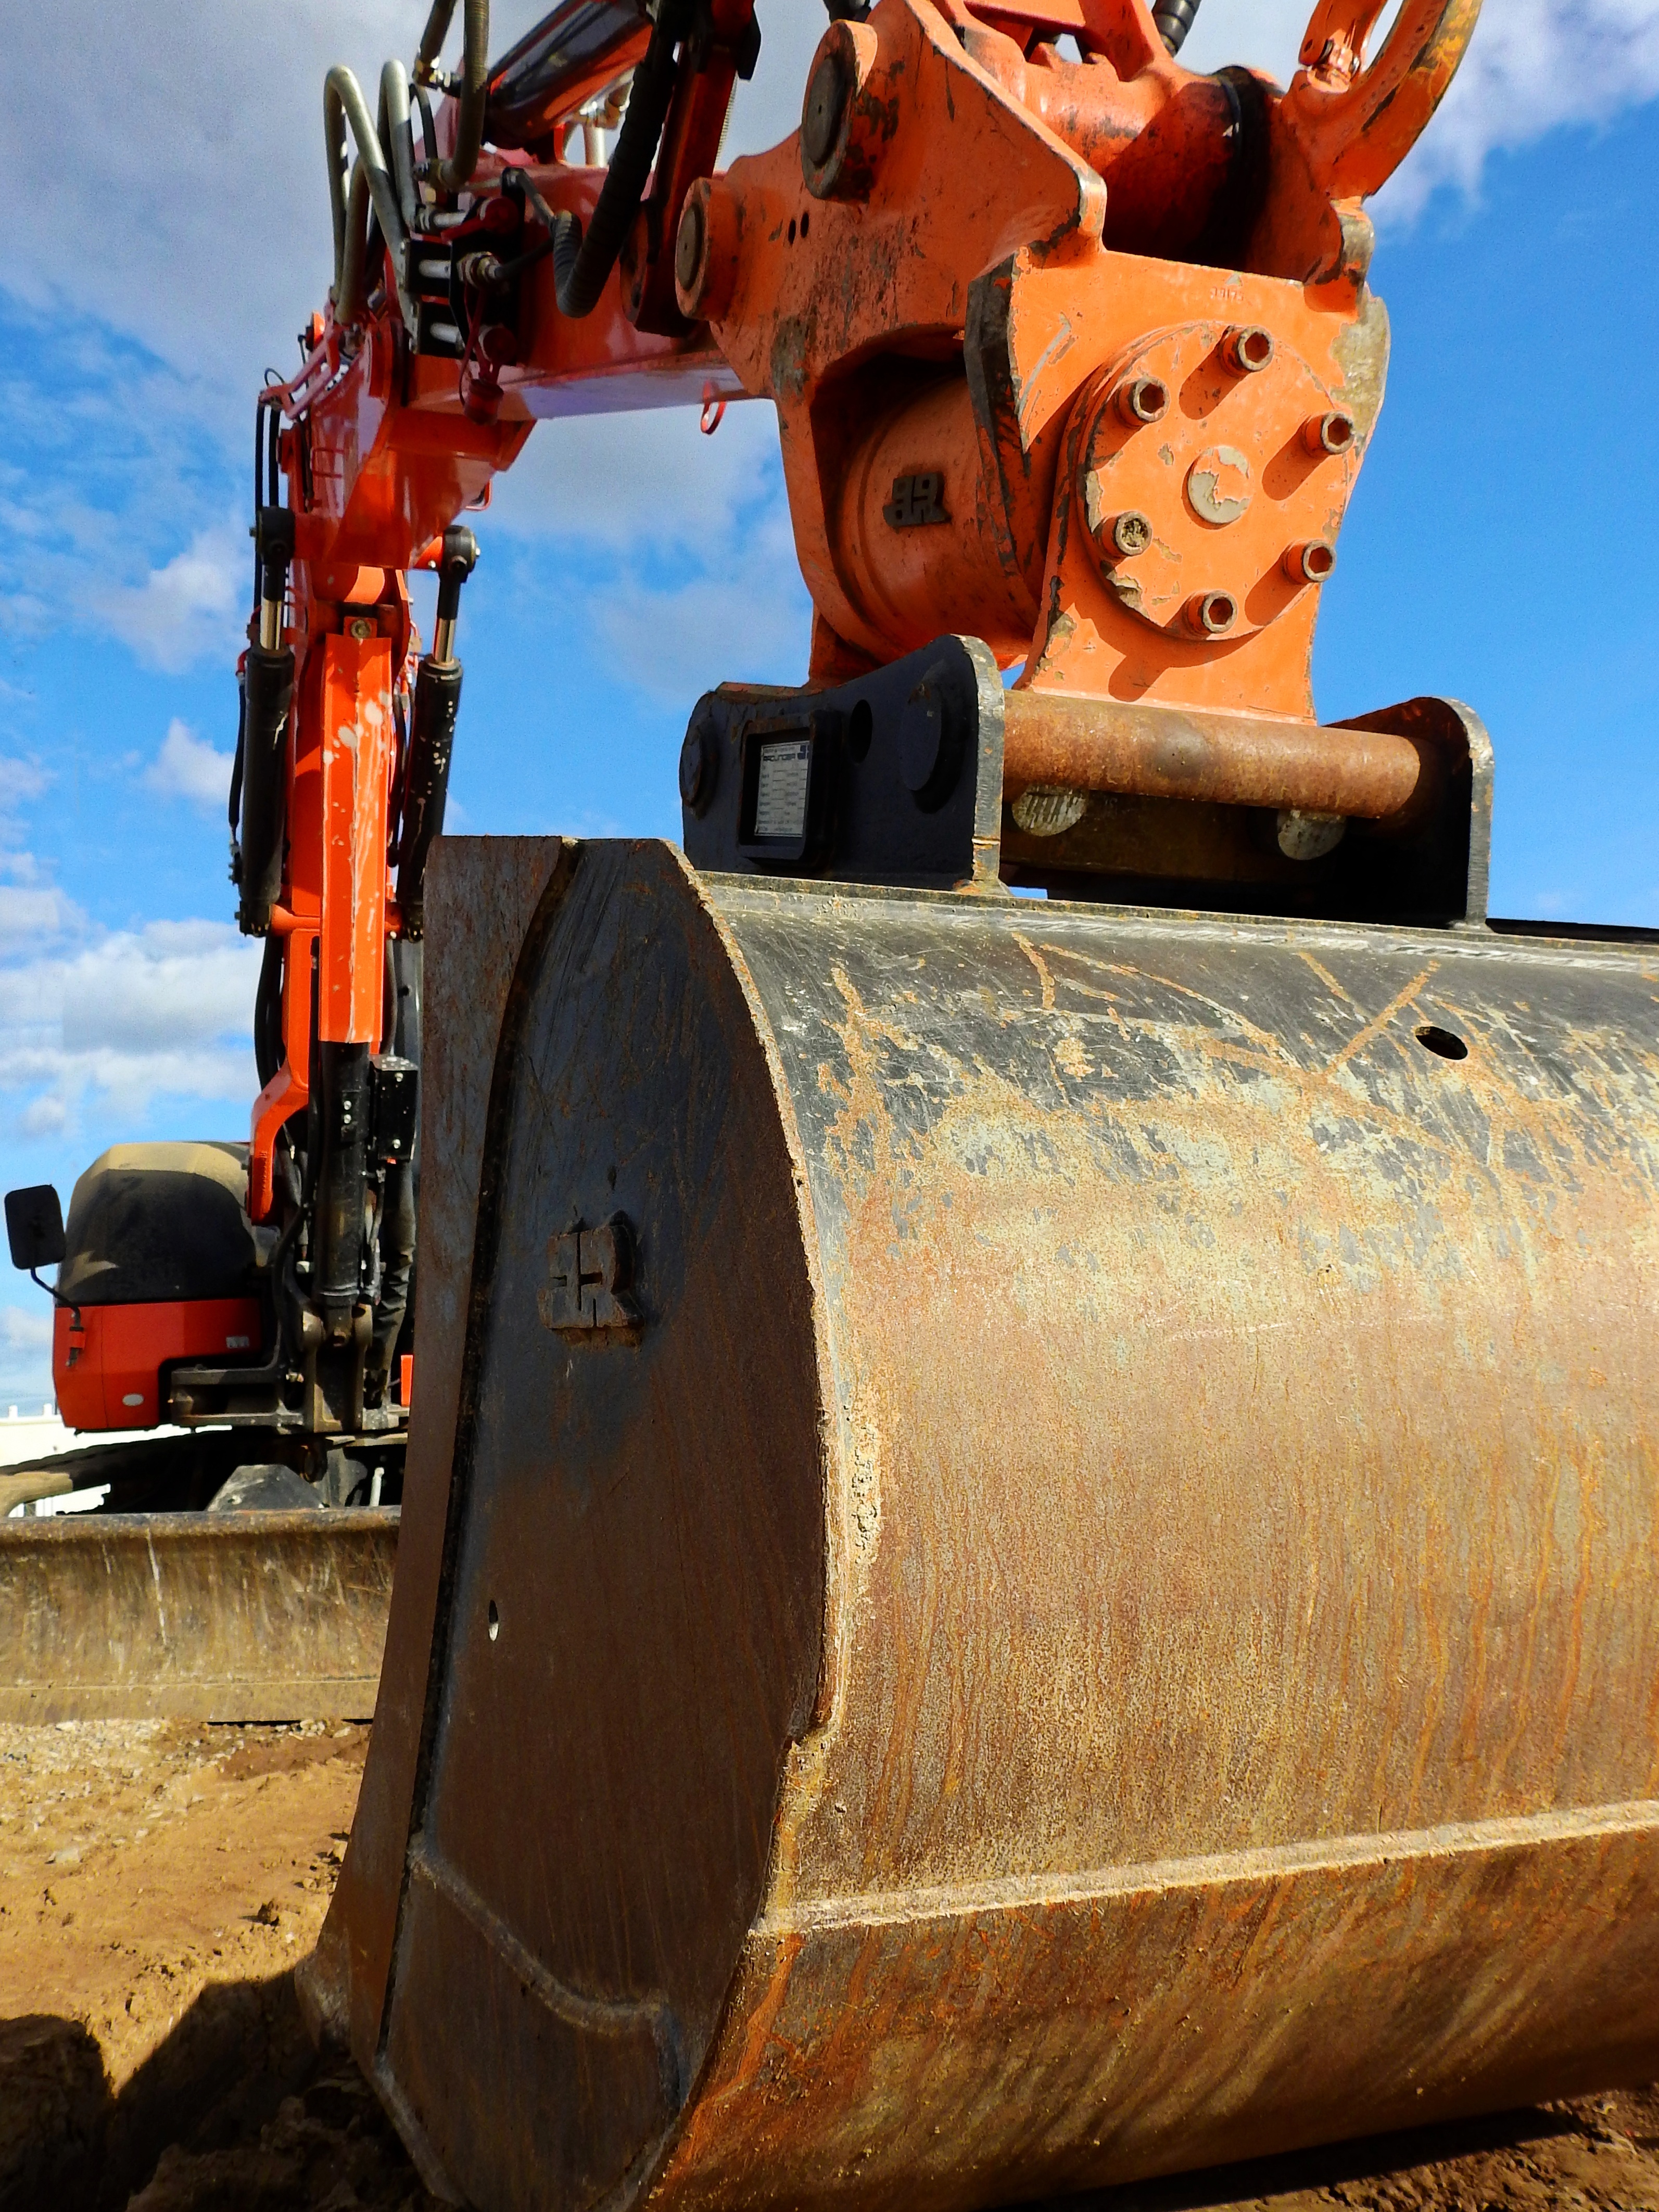
work, wood, technology, tool, construction, vehicle, machine, sculpture, earth, build, blade, site, excavators, shovel, dig, excavation, dredge, construction work, construction machine, construction vehicle, work machine, backhoe bucket, tracked vehicle, construction equipment, man made object